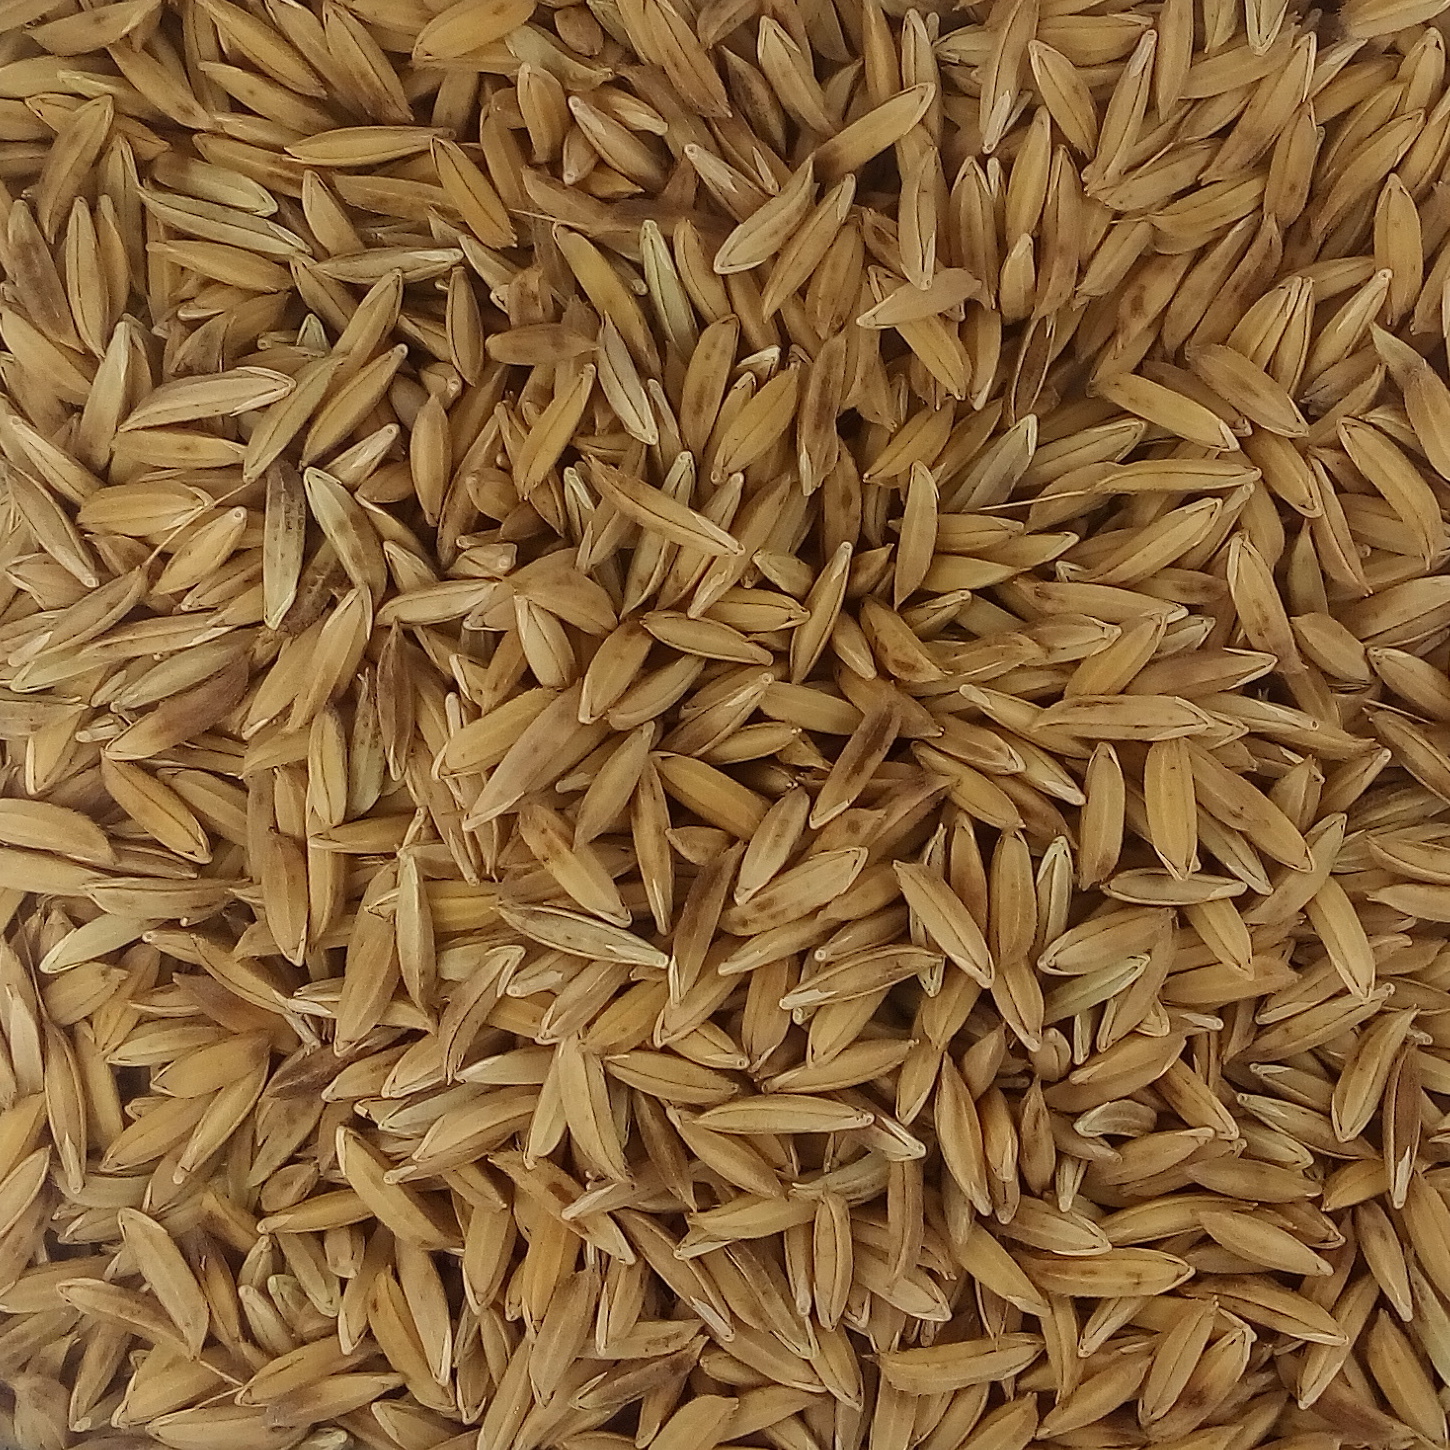
Rice seed variety: BAS_370